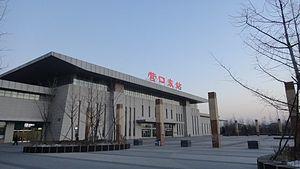
Le district de Laobian est une subdivision administrative de la province du Liaoning en Chine. Il est placé sous la juridiction de la ville-préfecture de Yingkou.